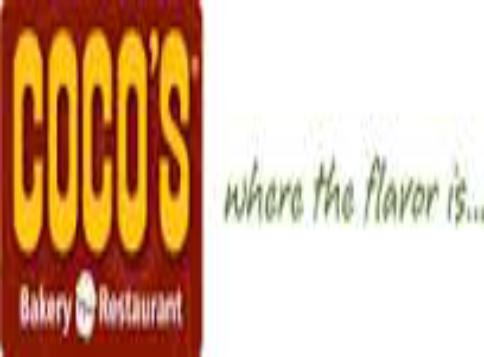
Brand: Coco's Bakery
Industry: Food